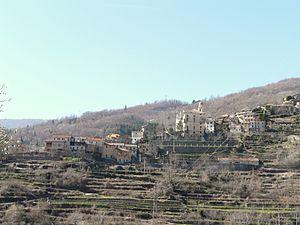
Rezzo est une commune italienne de la province d'Imperia dans la région Ligurie en Italie.